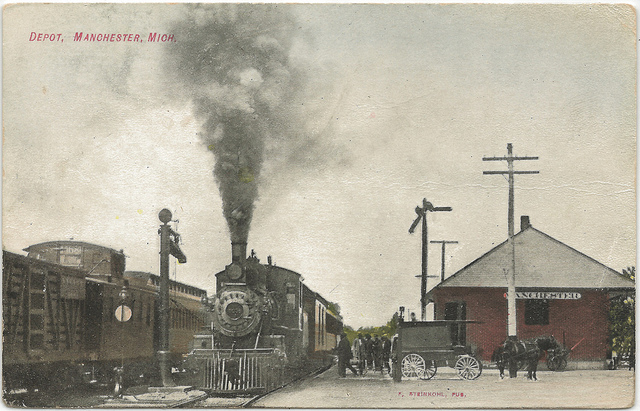
a black and white photo of a train at a station

An old steam locomotive at a train station with people boarding.

A train parked while people get on the train and the train is blowing smoke out of it.

The antique train is fascinating to people in the town.

An old picture of a steam train engine at a train station.